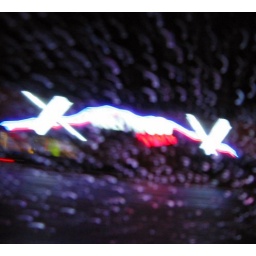
for dave and fran. my current favorite photo. shot through car window in heavy rain.